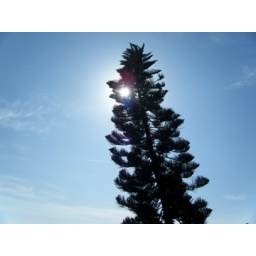
A pine tree in my backyard with the sun/sky/clouds behind it.